Anita Stenberg

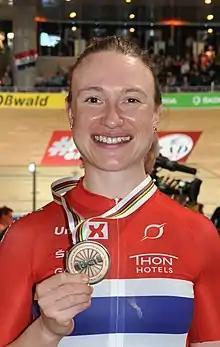
Stenberg in 2020

Anita Yvonne Stenberg (born 28 August 1992) is a Norwegian female track cyclist, representing Norway at international competitions. She competed at the 2016 UEC European Track Championships in the points race event and scratch event. At the 2016 Norwegian National Track Championships, Stenberg won seven elite national titles in the 500m time trial, pursuit, keirin, omnium, points race, scratch race and sprint.